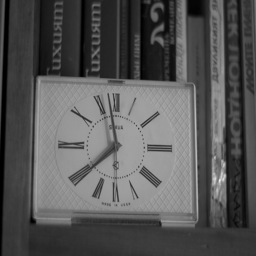
A clock sits in front of a shelf of many books
a old clock that is on a book shelf
A white clock is sitting on a book shelf.
The  white clock is showing seven fifty seven
Clock standing on shelf near group of books.